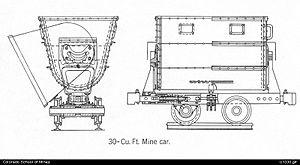
Une berline de mine est un wagonnet circulant dans les galeries de mines sur des rails formant des voies étroites.